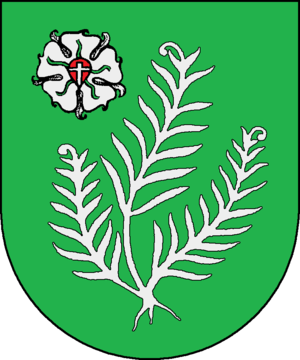
Breklum est une municipalité allemande située dans le land du Schleswig-Holstein et dans l'arrondissement de Frise-du-Nord. En 2015, sa population est de 2 348 habitants.